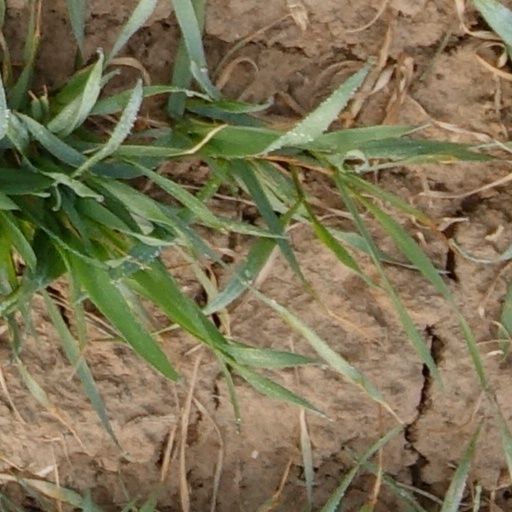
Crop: wheat